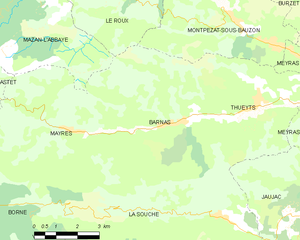
Carte des communes françaises: Barnas